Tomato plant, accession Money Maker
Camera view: vertical (180 deg); turntable rotation: 180 degrees
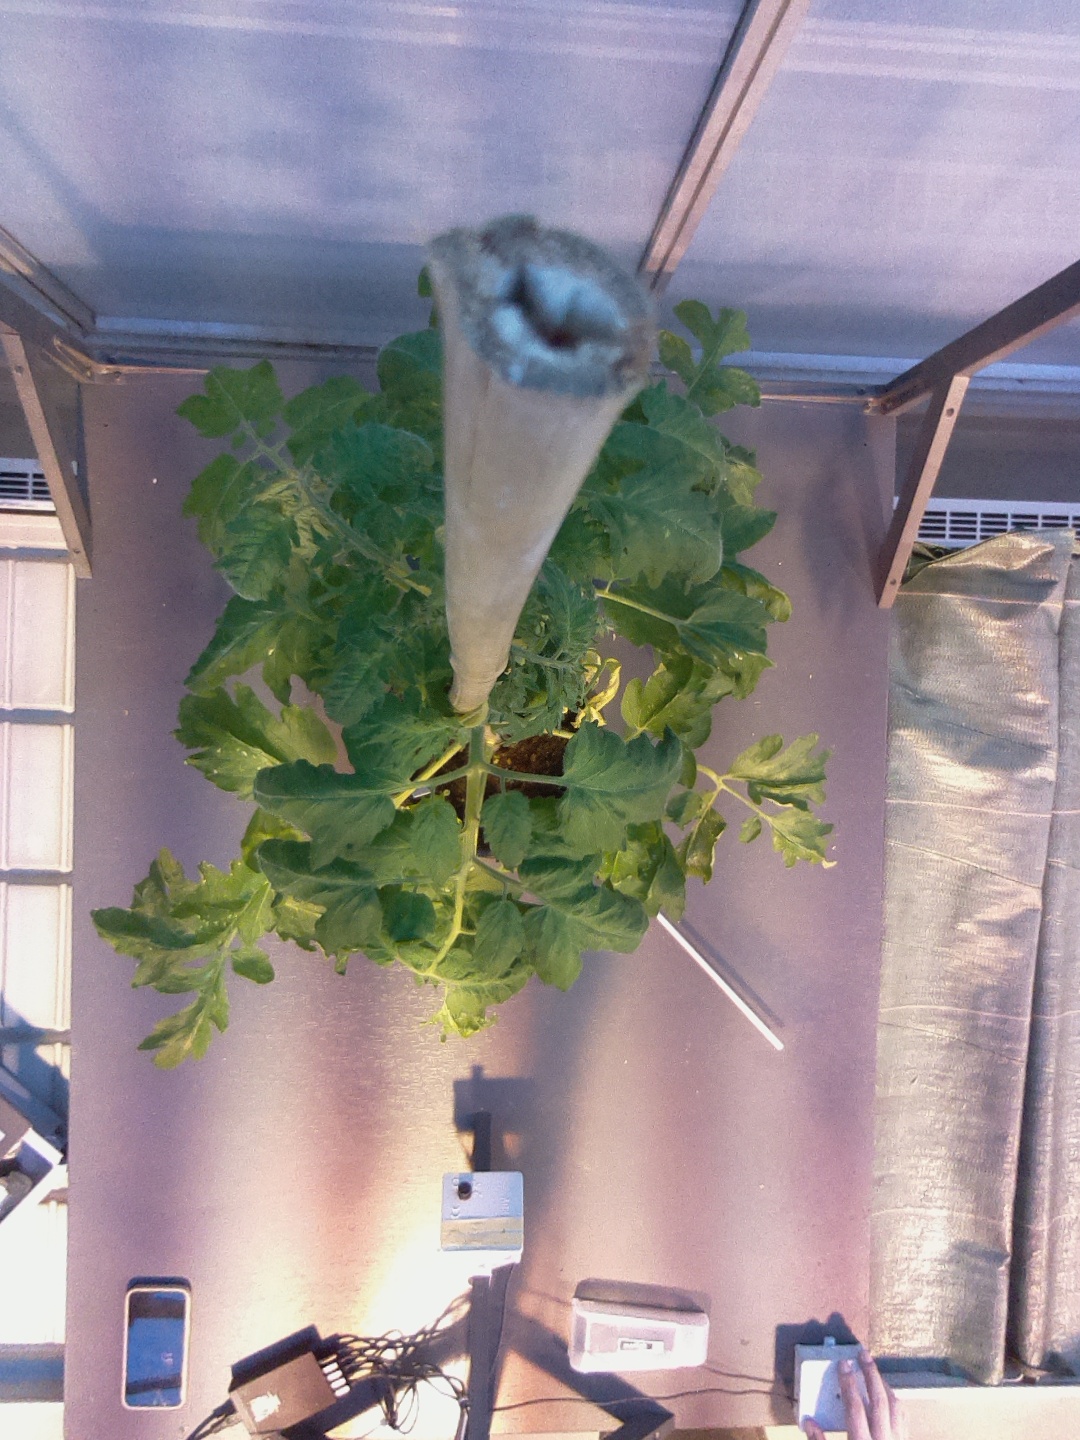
BBCH growth stage 64: 40%-50% of flowers open